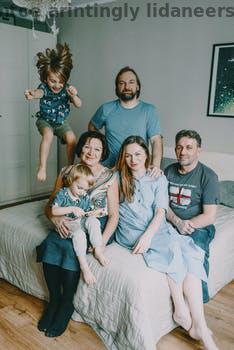
Label: Watermark